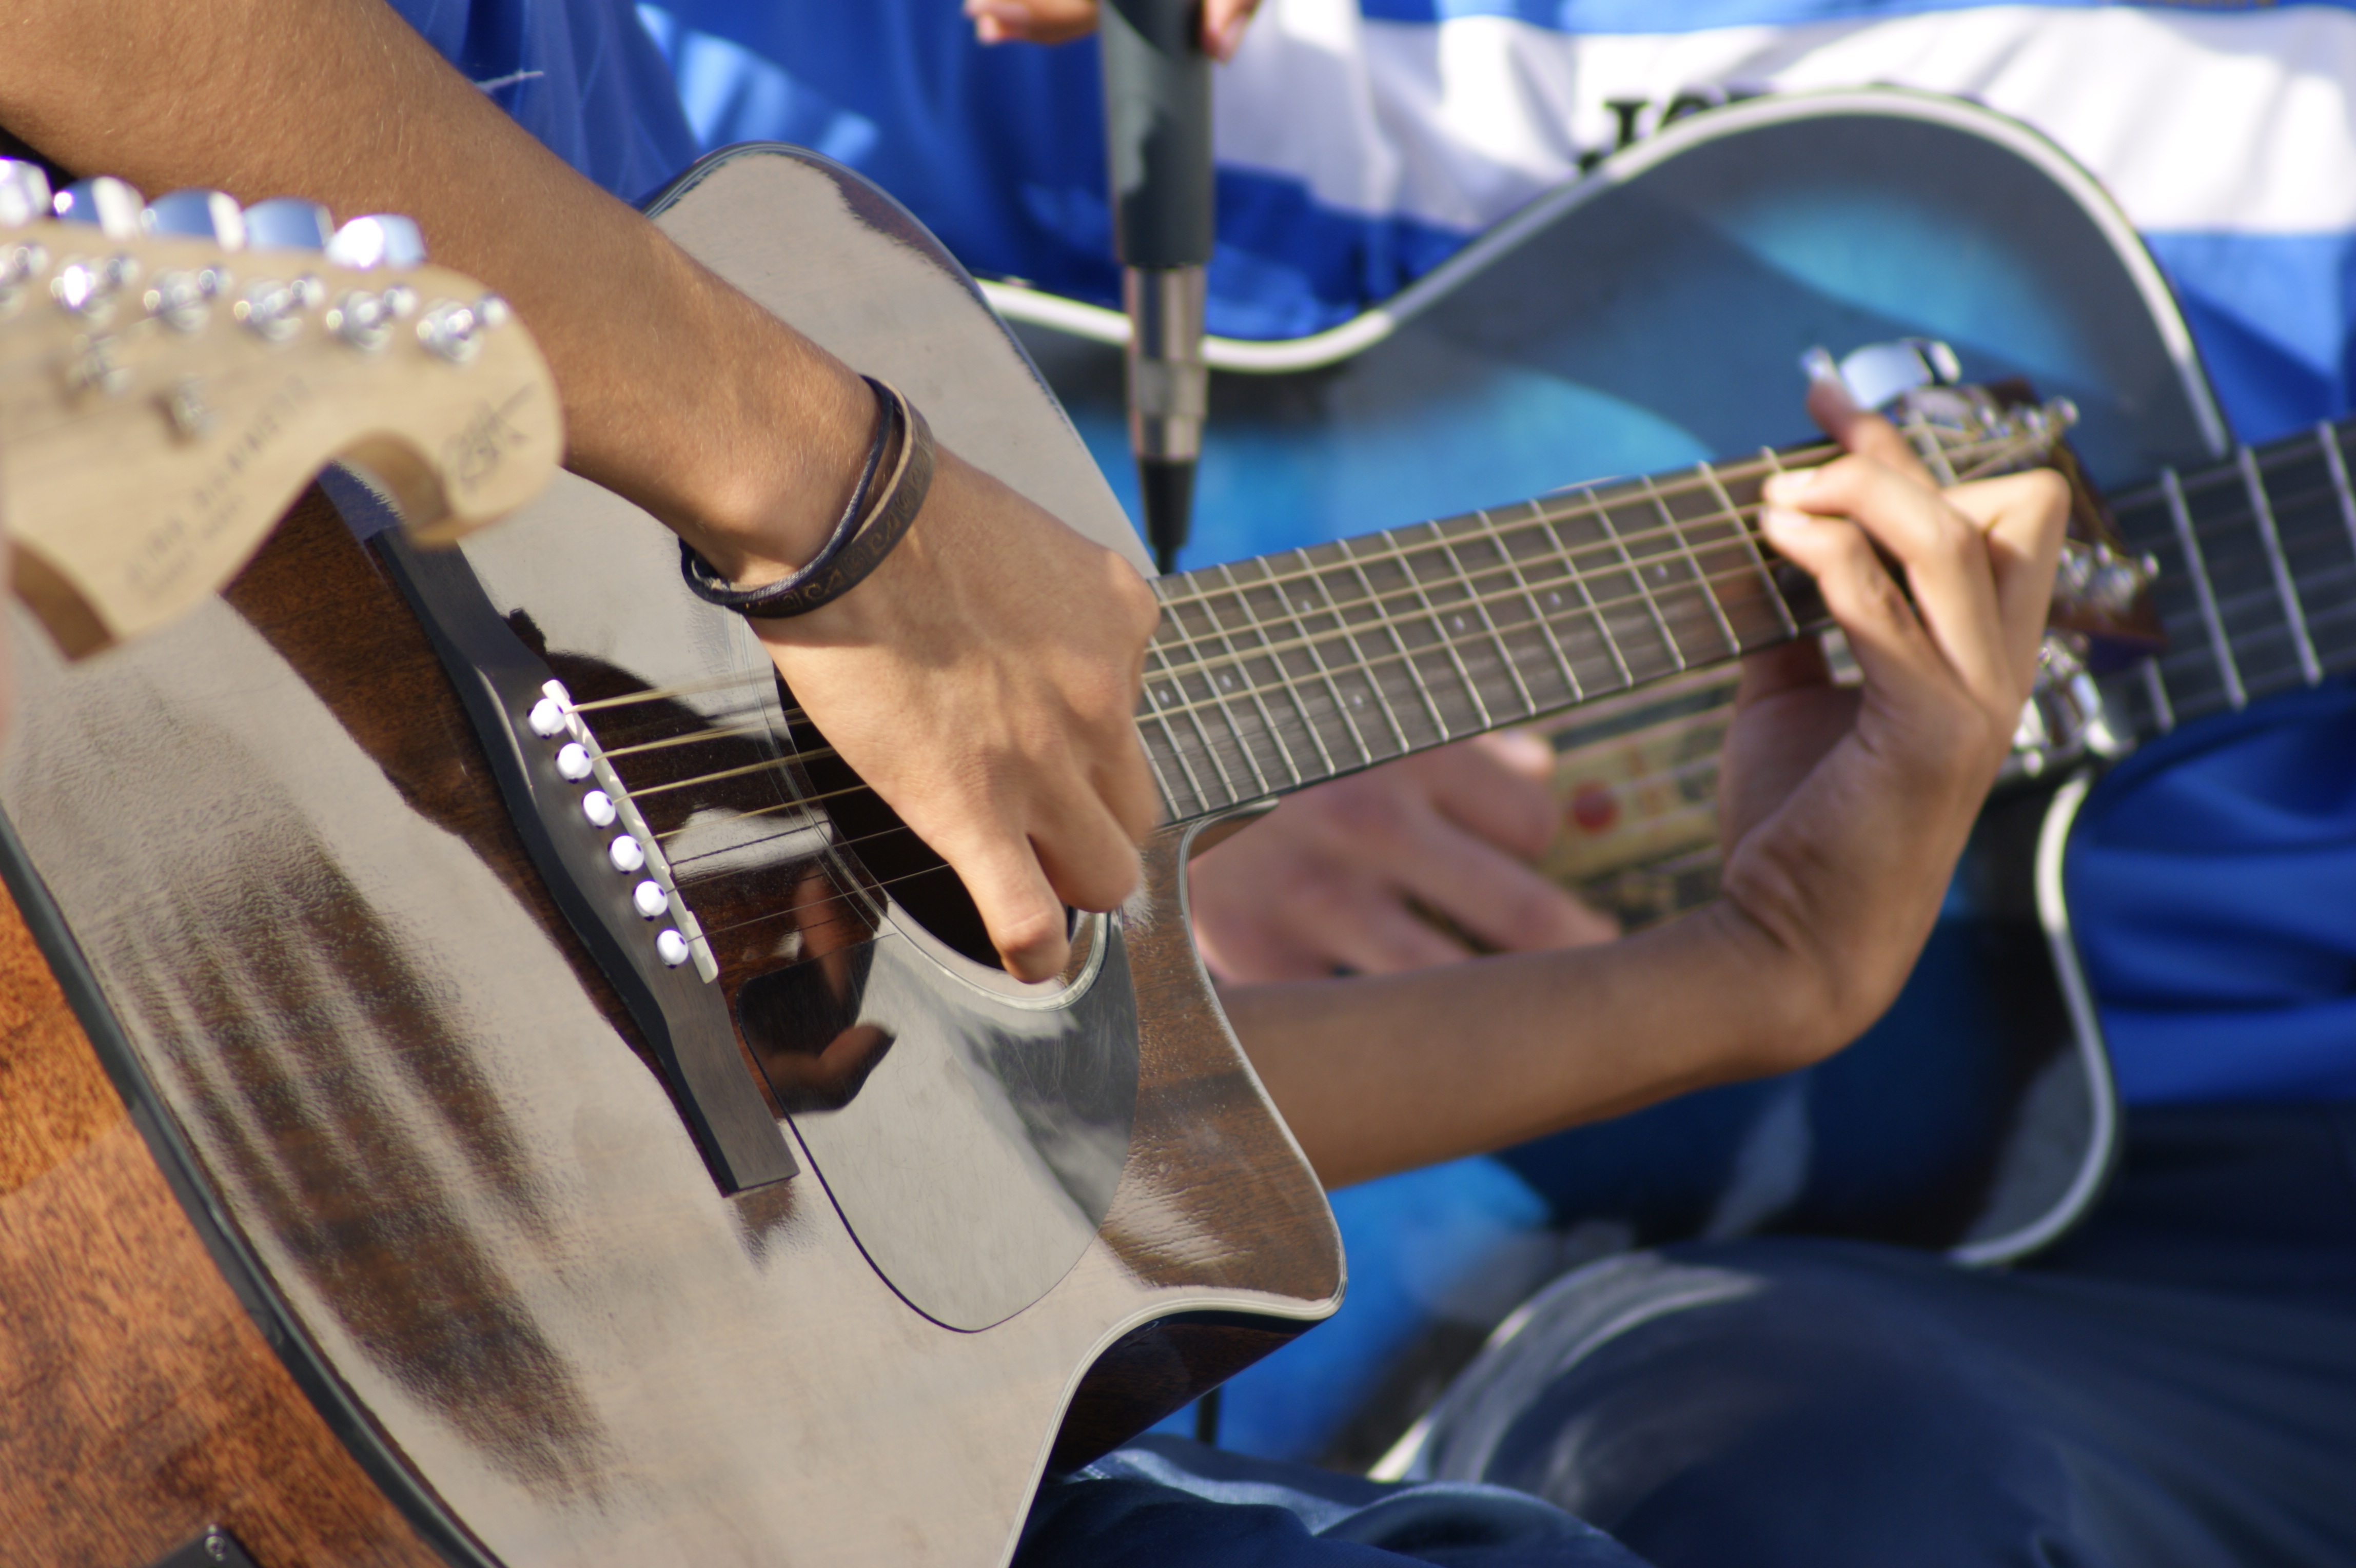
music, guitar, instrument, blue, playing, musician, musical instrument, hands, bassist, guitarist, bass guitar, singer songwriter, string instrument, plucked string instruments